Dromaeosauridae

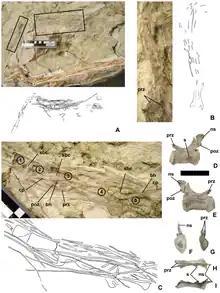
Tail of an indeterminate dromaeosaurid (UMNH VP 20209), featuring long prezygapophyses and fossilized bony tendons

Dromaeosaurids had long tails. Most of the tail vertebrae bore bony, rod-like extensions (called prezygapophyses), as well as bony tendons in some species. In his study of "Deinonychus", Ostrom proposed that these features stiffened the tail so that it could only flex at the base, and the whole tail would then move as a single, rigid, lever. However, one well-preserved specimen of "Velociraptor mongoliensis" (IGM 100/986) has an articulated tail skeleton that is curved horizontally in a long S-shape. This suggests that, in life, the tail could bend from side to side with a substantial degree of flexibility. It has been proposed that this tail was used as a stabilizer or counterweight while running or in the air; in "Microraptor", an elongate diamond-shaped fan of feathers is preserved on the end of the tail. This may have been used as an aerodynamic stabilizer and rudder during gliding or powered flight (see "Flight and gliding" below).